Kharkiv Raion

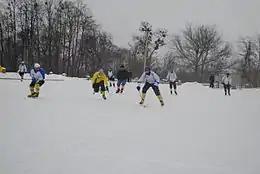
Playing bandy in Budy, Kharkiv Raion

In 2020, as part of the "optimization" of districts in the Kharkiv Oblast, the Verkhovna Rada left seven districts, including Kharkiv. By the resolution of July 17, 2020, as part of the Ukrainian administrative-territorial reform on the new division of the Kharkiv Oblast, the district was enlarged, and it included the territories: